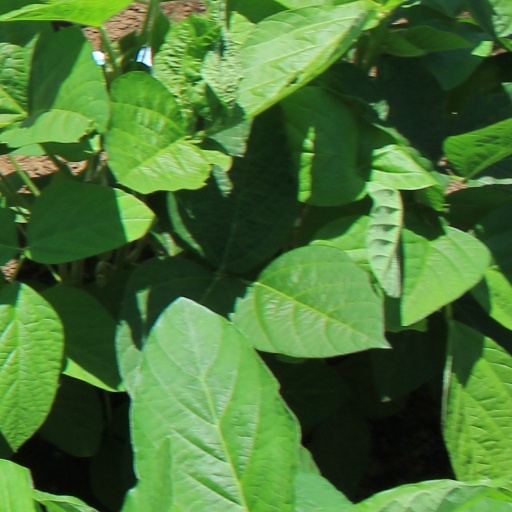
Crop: soybean